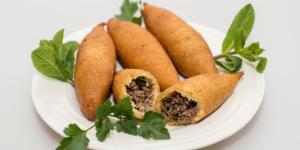
croquetas de lentejas y carne picada